Berken

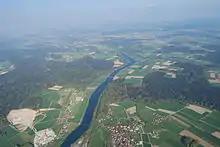
View of the Aare river with several municipalities. Berken is visible on the right side of the river in the middle of the picture.

Berken has an area of . As of the 2005/06 survey, a total of or 53.2% is used for agricultural purposes, while or 30.2% is forested. Of rest of the municipality or 11.5% is settled (buildings or roads), or 4.3% is either rivers or lakes and or 1.4% is unproductive land.